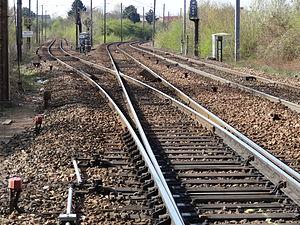
Gare de Sallaumines, Pas-de-Calais, Nord-Pas-de-Calais, France.
La gare de Sallaumines est une gare ferroviaire française de la ligne de Lens à Don-Sainghin, située sur le territoire de la commune de Sallaumines, dans le département du Pas-de-Calais en région Hauts-de-France.